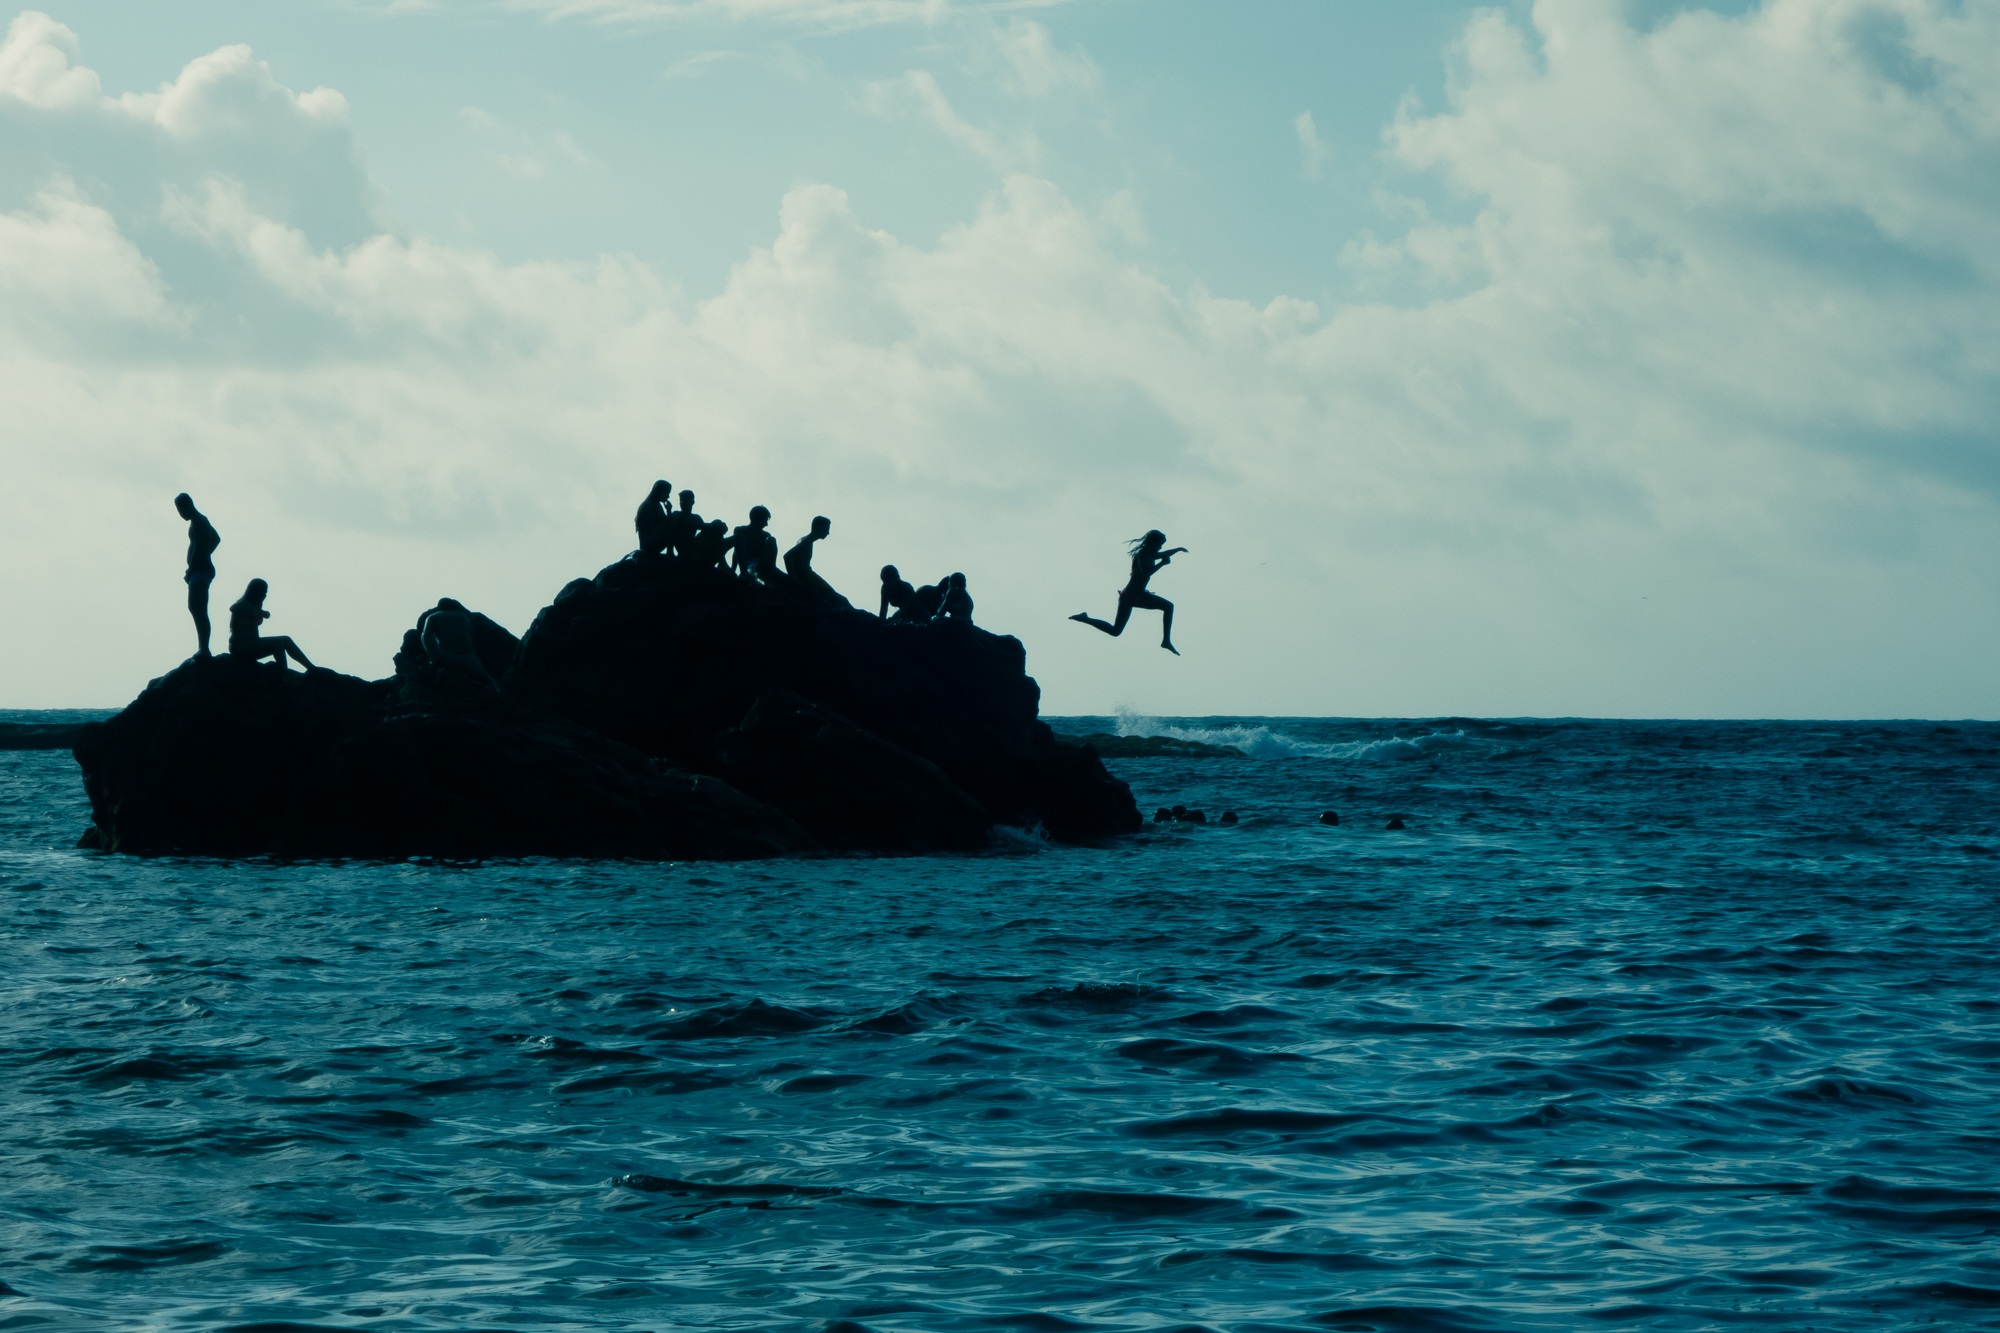
sea, coast, ocean, horizon, wave, jump, summer, vehicle, bay, island, terrain, clouds, cape, islet, las palmas, canaria